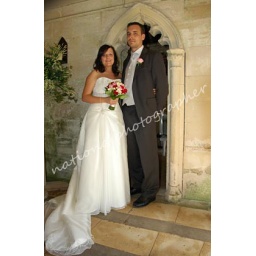
The red house in the Rococo Gardens is a popular wedding venue.